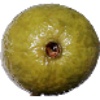
Label: Guava 1